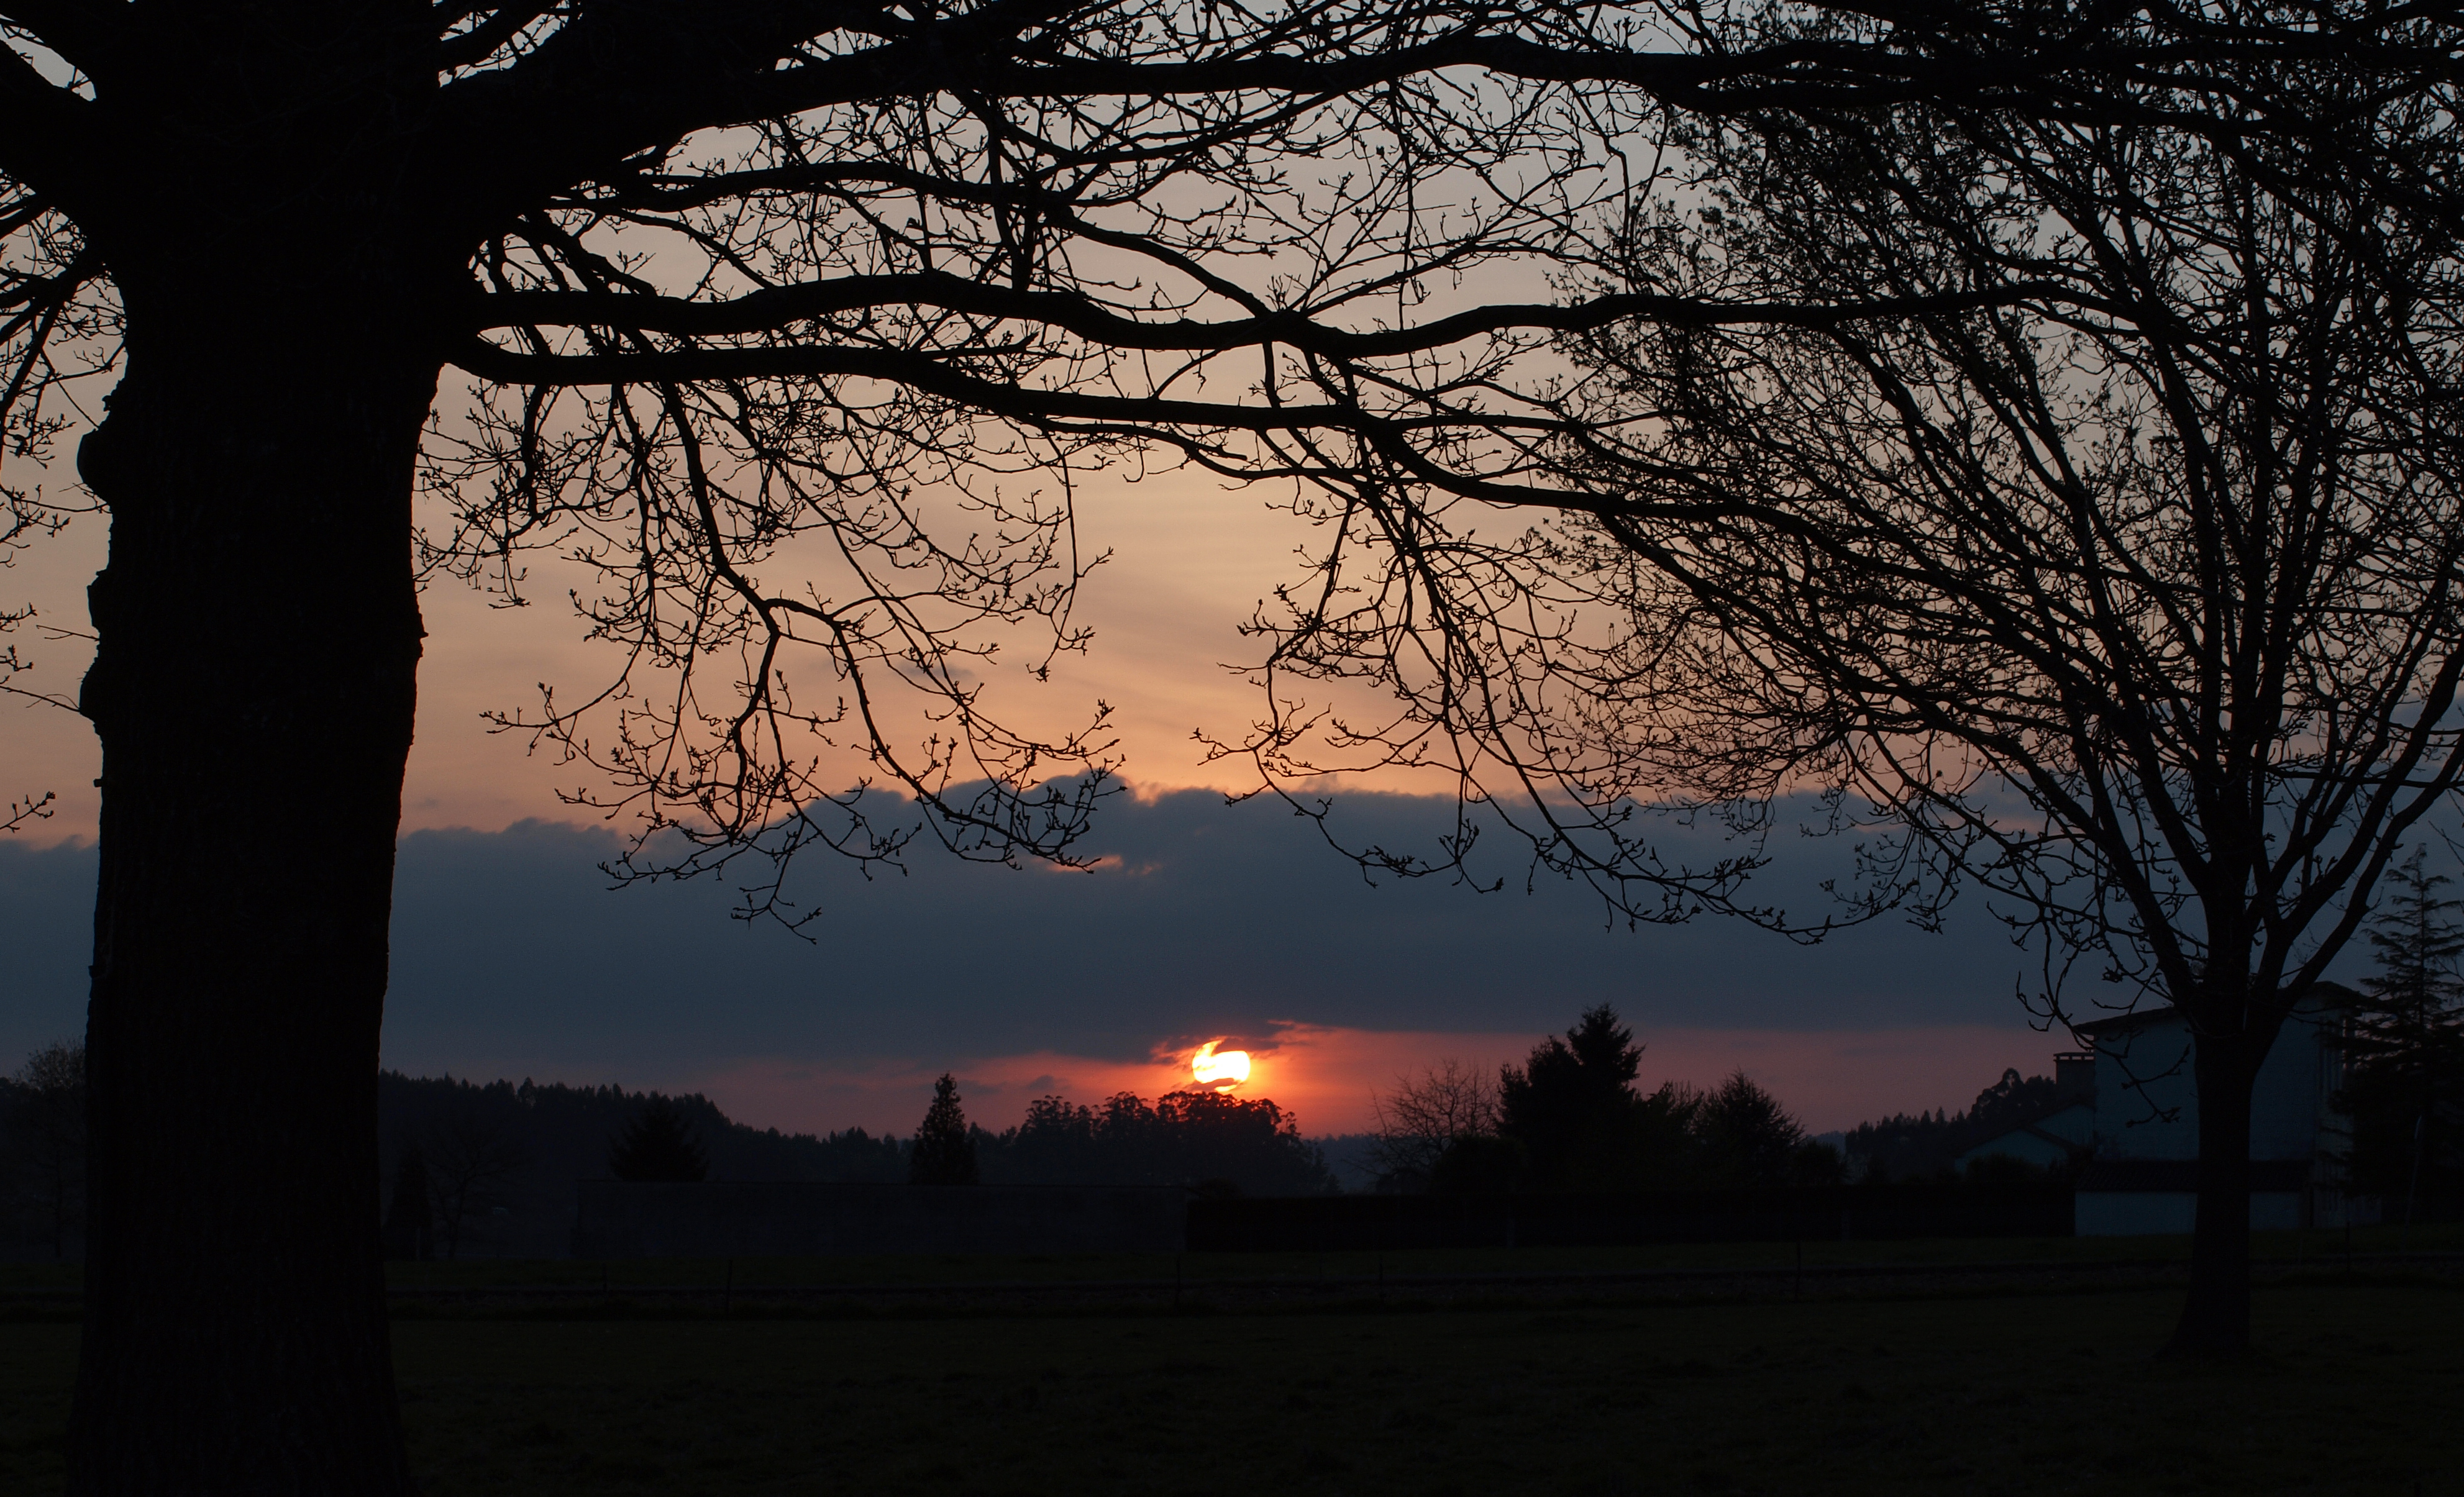
tree, branch, cloud, plant, sky, sunrise, sunset, morning, dawn, atmosphere, dusk, evening, darkness, galicia, ggl1, gphoto, puestasdesol, afterglow, atmospheric phenomenon, woody plant